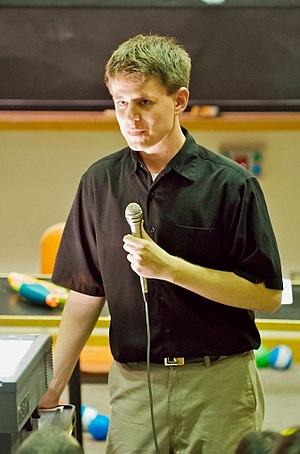
Randall Patrick Munroe, né le 17 octobre 1984 à Easton, est un dessinateur américain, créateur de la bande dessinée en ligne xkcd.
xkcd est une bande dessinée en ligne créée par Randall Munroe. L'auteur la définit comme « un webcomic qui parle de romance, de sarcasme, de maths et de langage ».